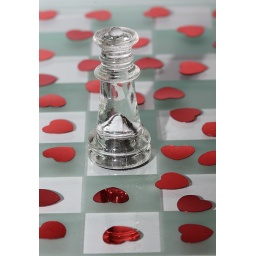
I guess I'm continuing the Alice in Wonderland series I started a while back. glass Queen and red confetti hearts.